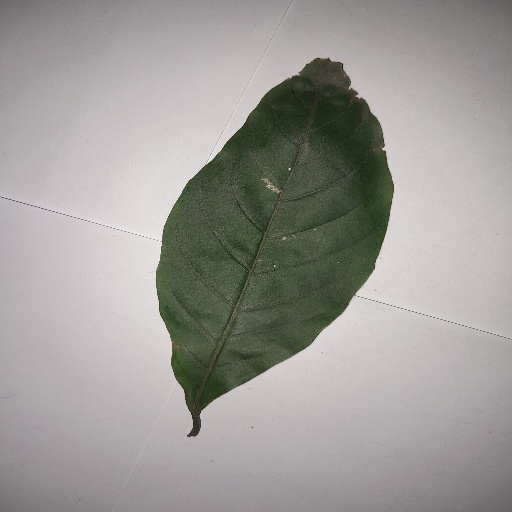
Species: HariTaki
Leaf condition: Bacterial Spot